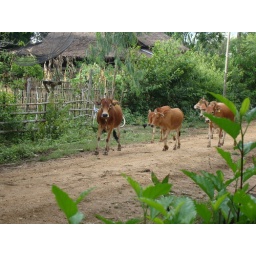
Village cattle walking home from a day's grazing in common fields